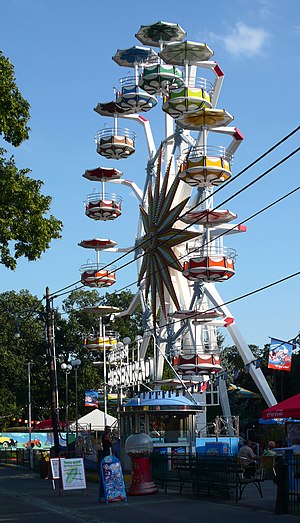
Böhmischer Prater
Pariserhjuler i Böhmischer Prater
"Böhmischer Prater er en lille forlystelsespark beliggende ved Laaer Bergs mange rekreationssteder ved udkanten af Wien. I Böhmischer Prater finder man flere forlystelser, der er op imod 100 år gamle. Navnet ""Prater"" kommer af den store park i Wien kaldet Wiener Prater.